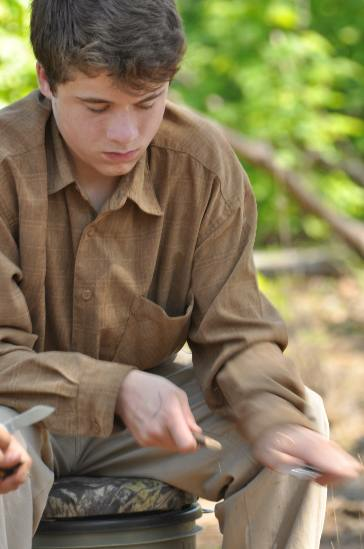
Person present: Yes